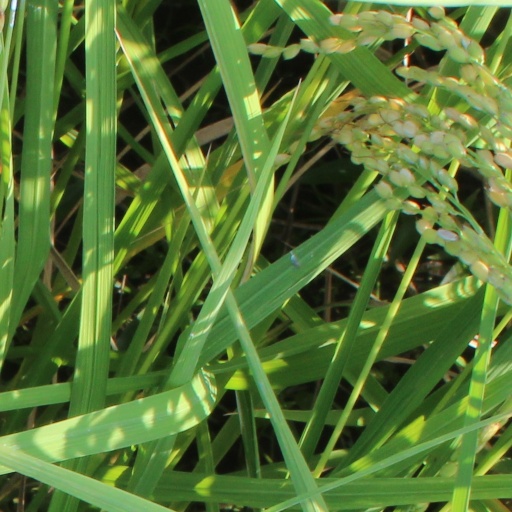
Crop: rice